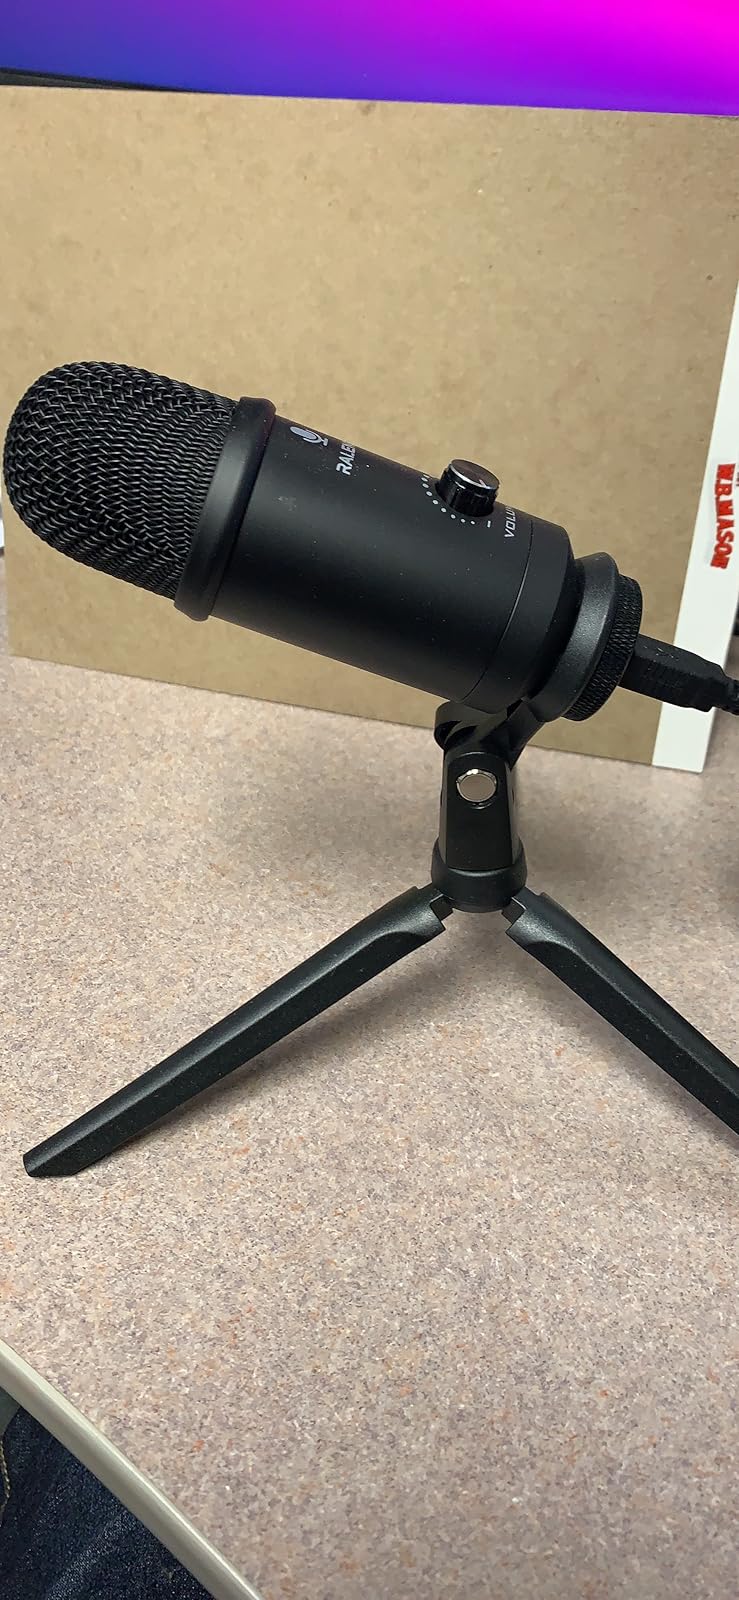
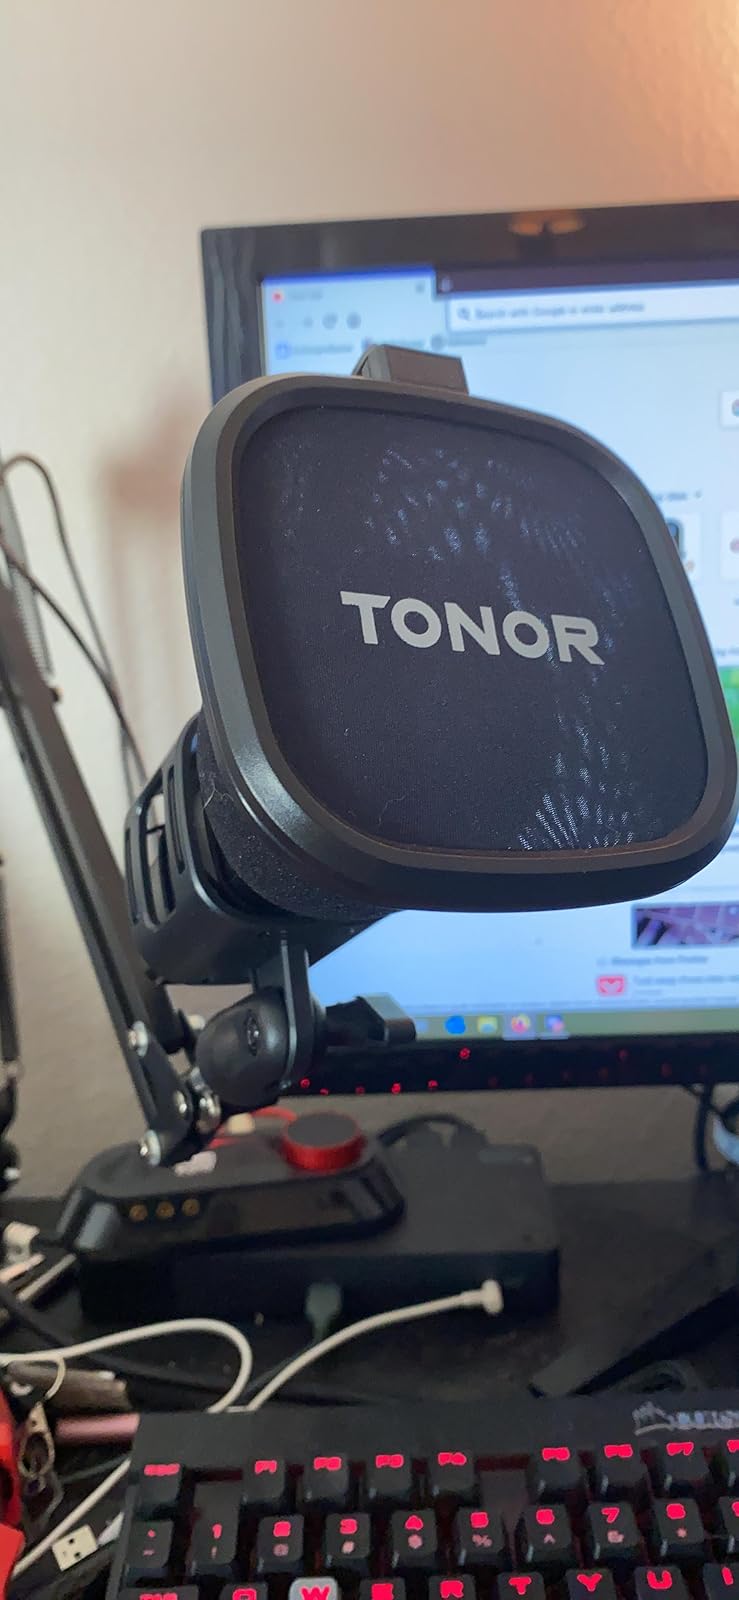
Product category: microphone
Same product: no